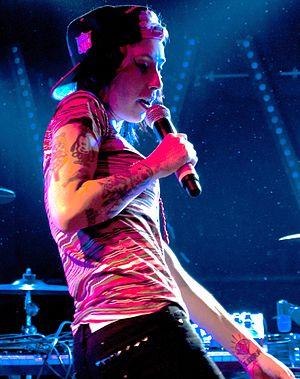
Kreayshawn, de son vrai nom Natassia Gail Zolot, née le 24 septembre 1989 à San Francisco, Californie, est une rappeuse et réalisatrice de clips vidéo américaine. Elle publie son premier single, Gucci en 2011. La popularité de la chanson et du clip conduit Columbia Records à lui faire signer un contrat d'enregistrement peu de temps après. Son premier album, Somethin 'Bout Kreay est produit en septembre 2012.